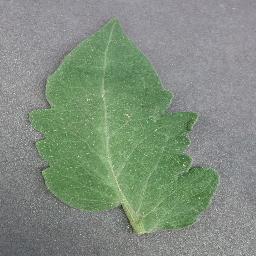
Label: Tomato___healthy